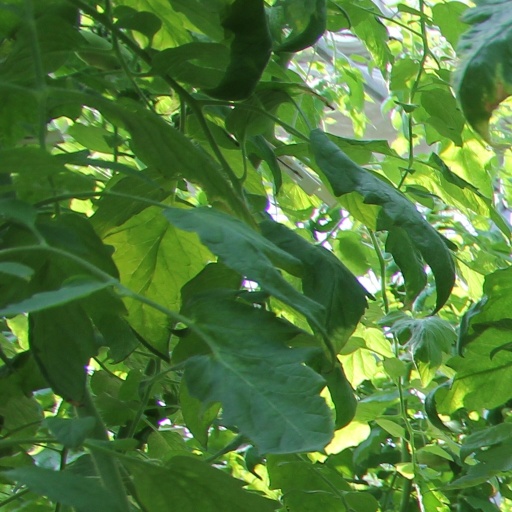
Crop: tomato